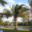
Label: palm_tree